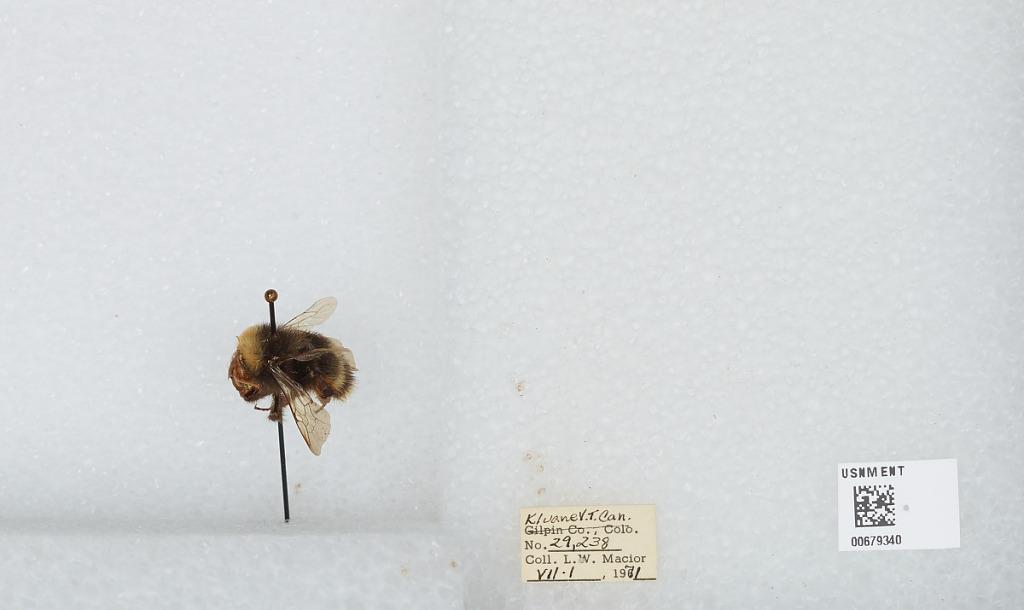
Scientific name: Bombus (Bombus) occidentalis Greene
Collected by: L. Macior
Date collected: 1971-7-1
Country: Canada
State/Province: Yukon Territory
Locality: Kluane
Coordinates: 60.75, -139.5